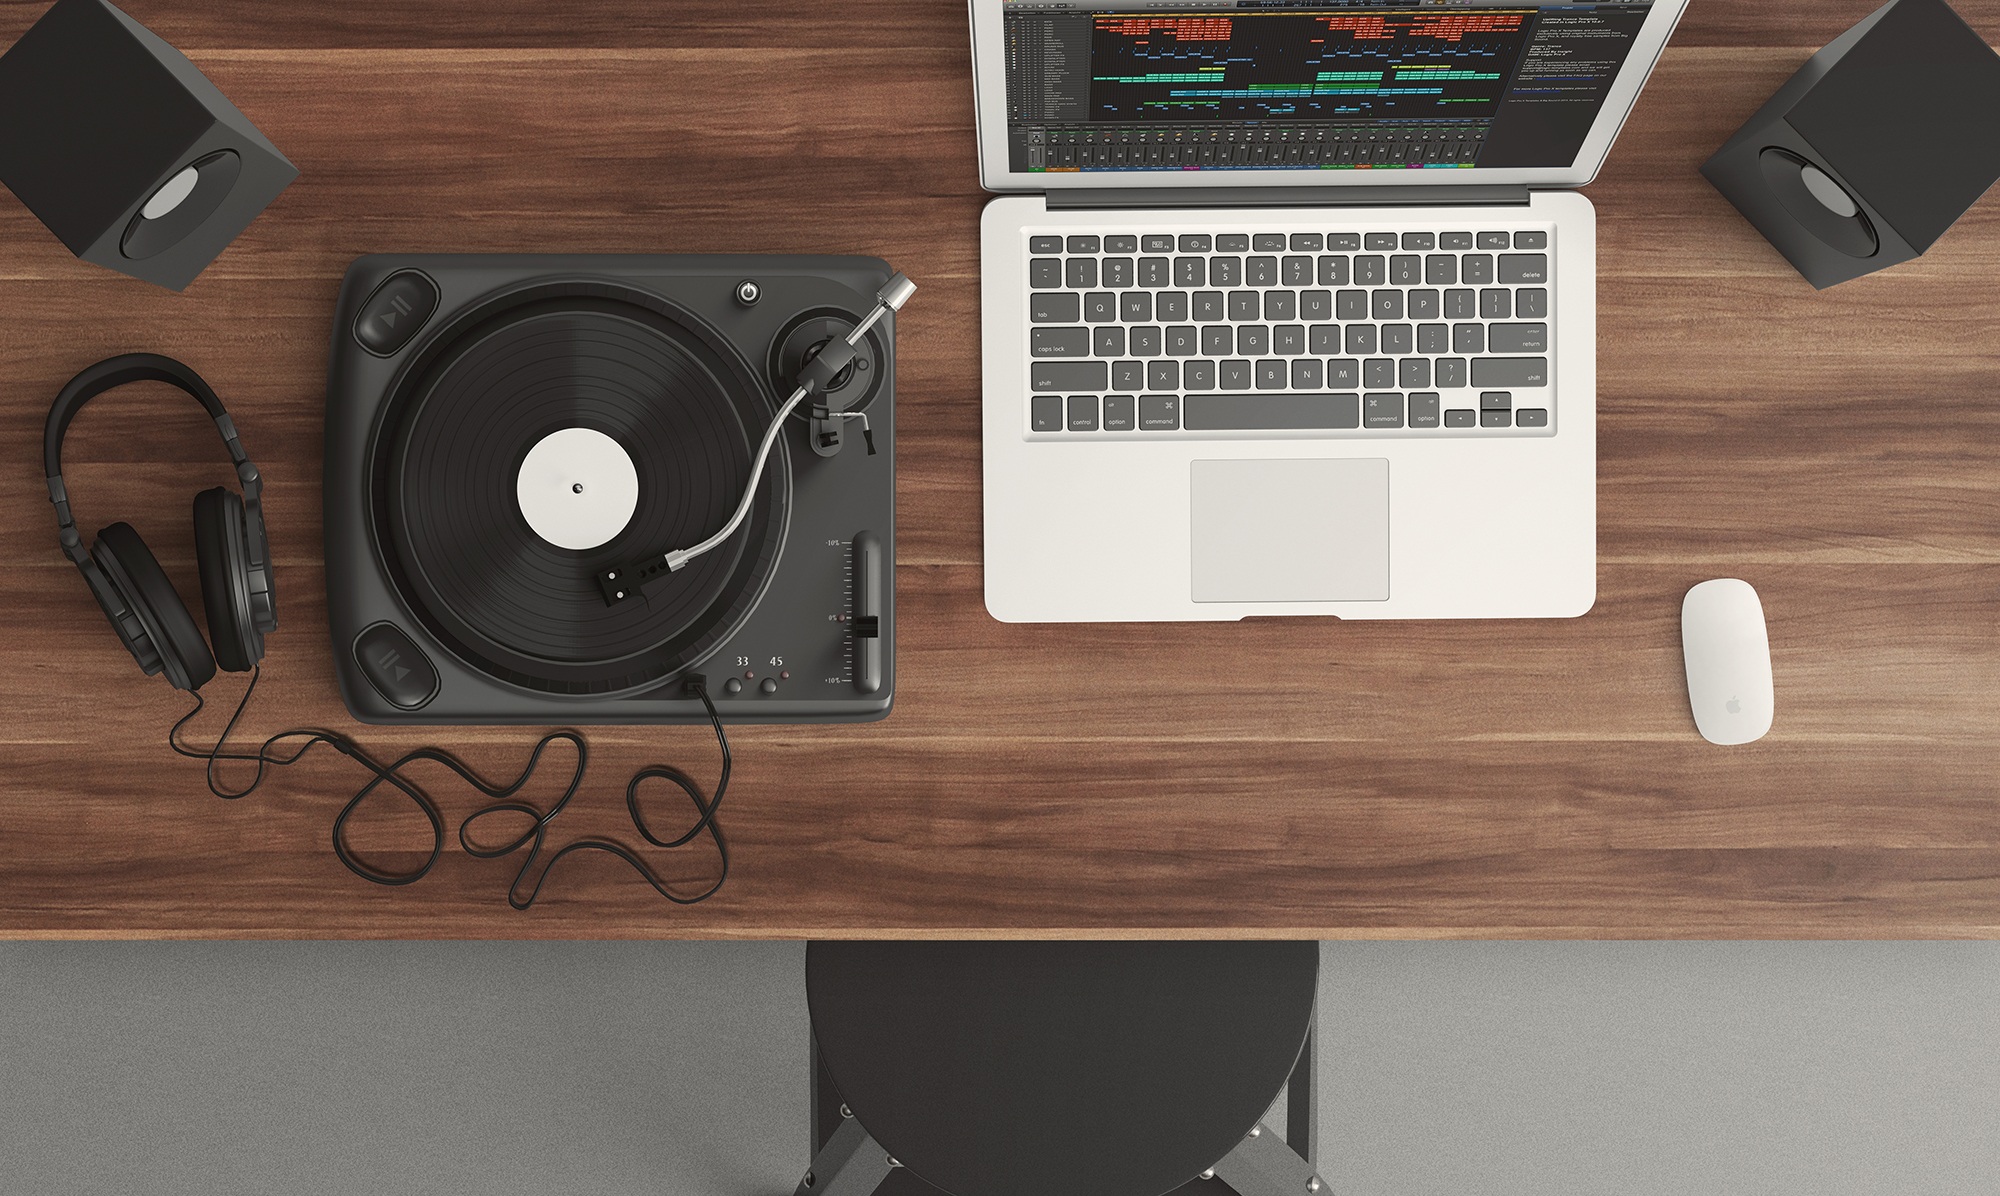
record, music, turntable, technology, equipment, product, top view, electronics, audio, product design, computer hardware, electronic instrument